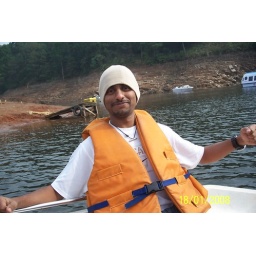
boating in shillong... lake surrounded by mountains on all 4 sides...